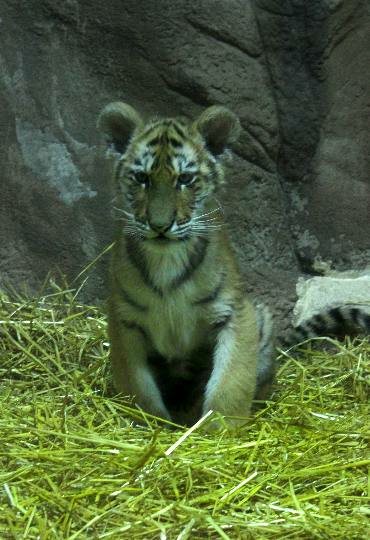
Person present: No